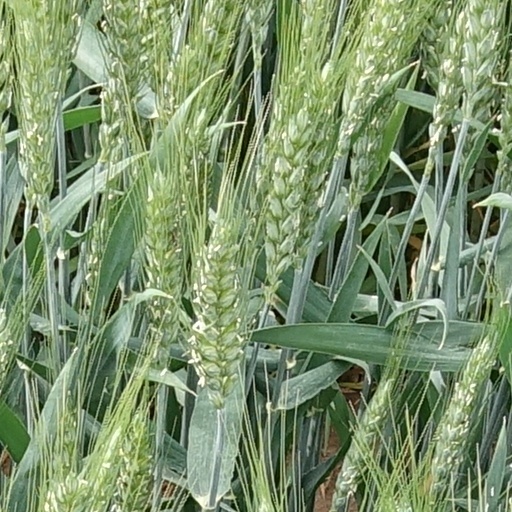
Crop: wheat